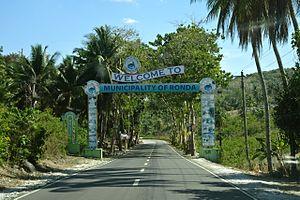
Ronda est une municipalité de la province de Cebu, au centre-ouest de l'île de Cebu, aux Philippines.